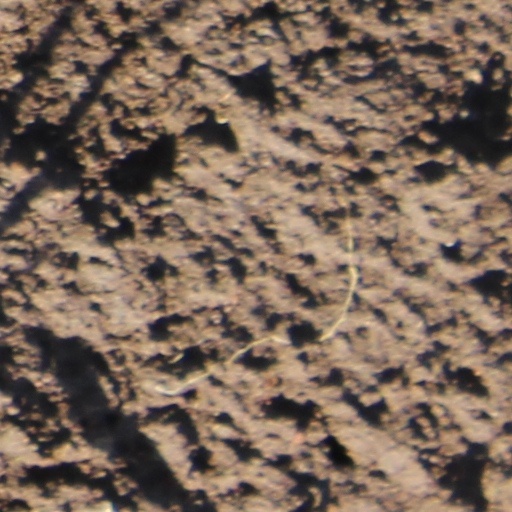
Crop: wheat